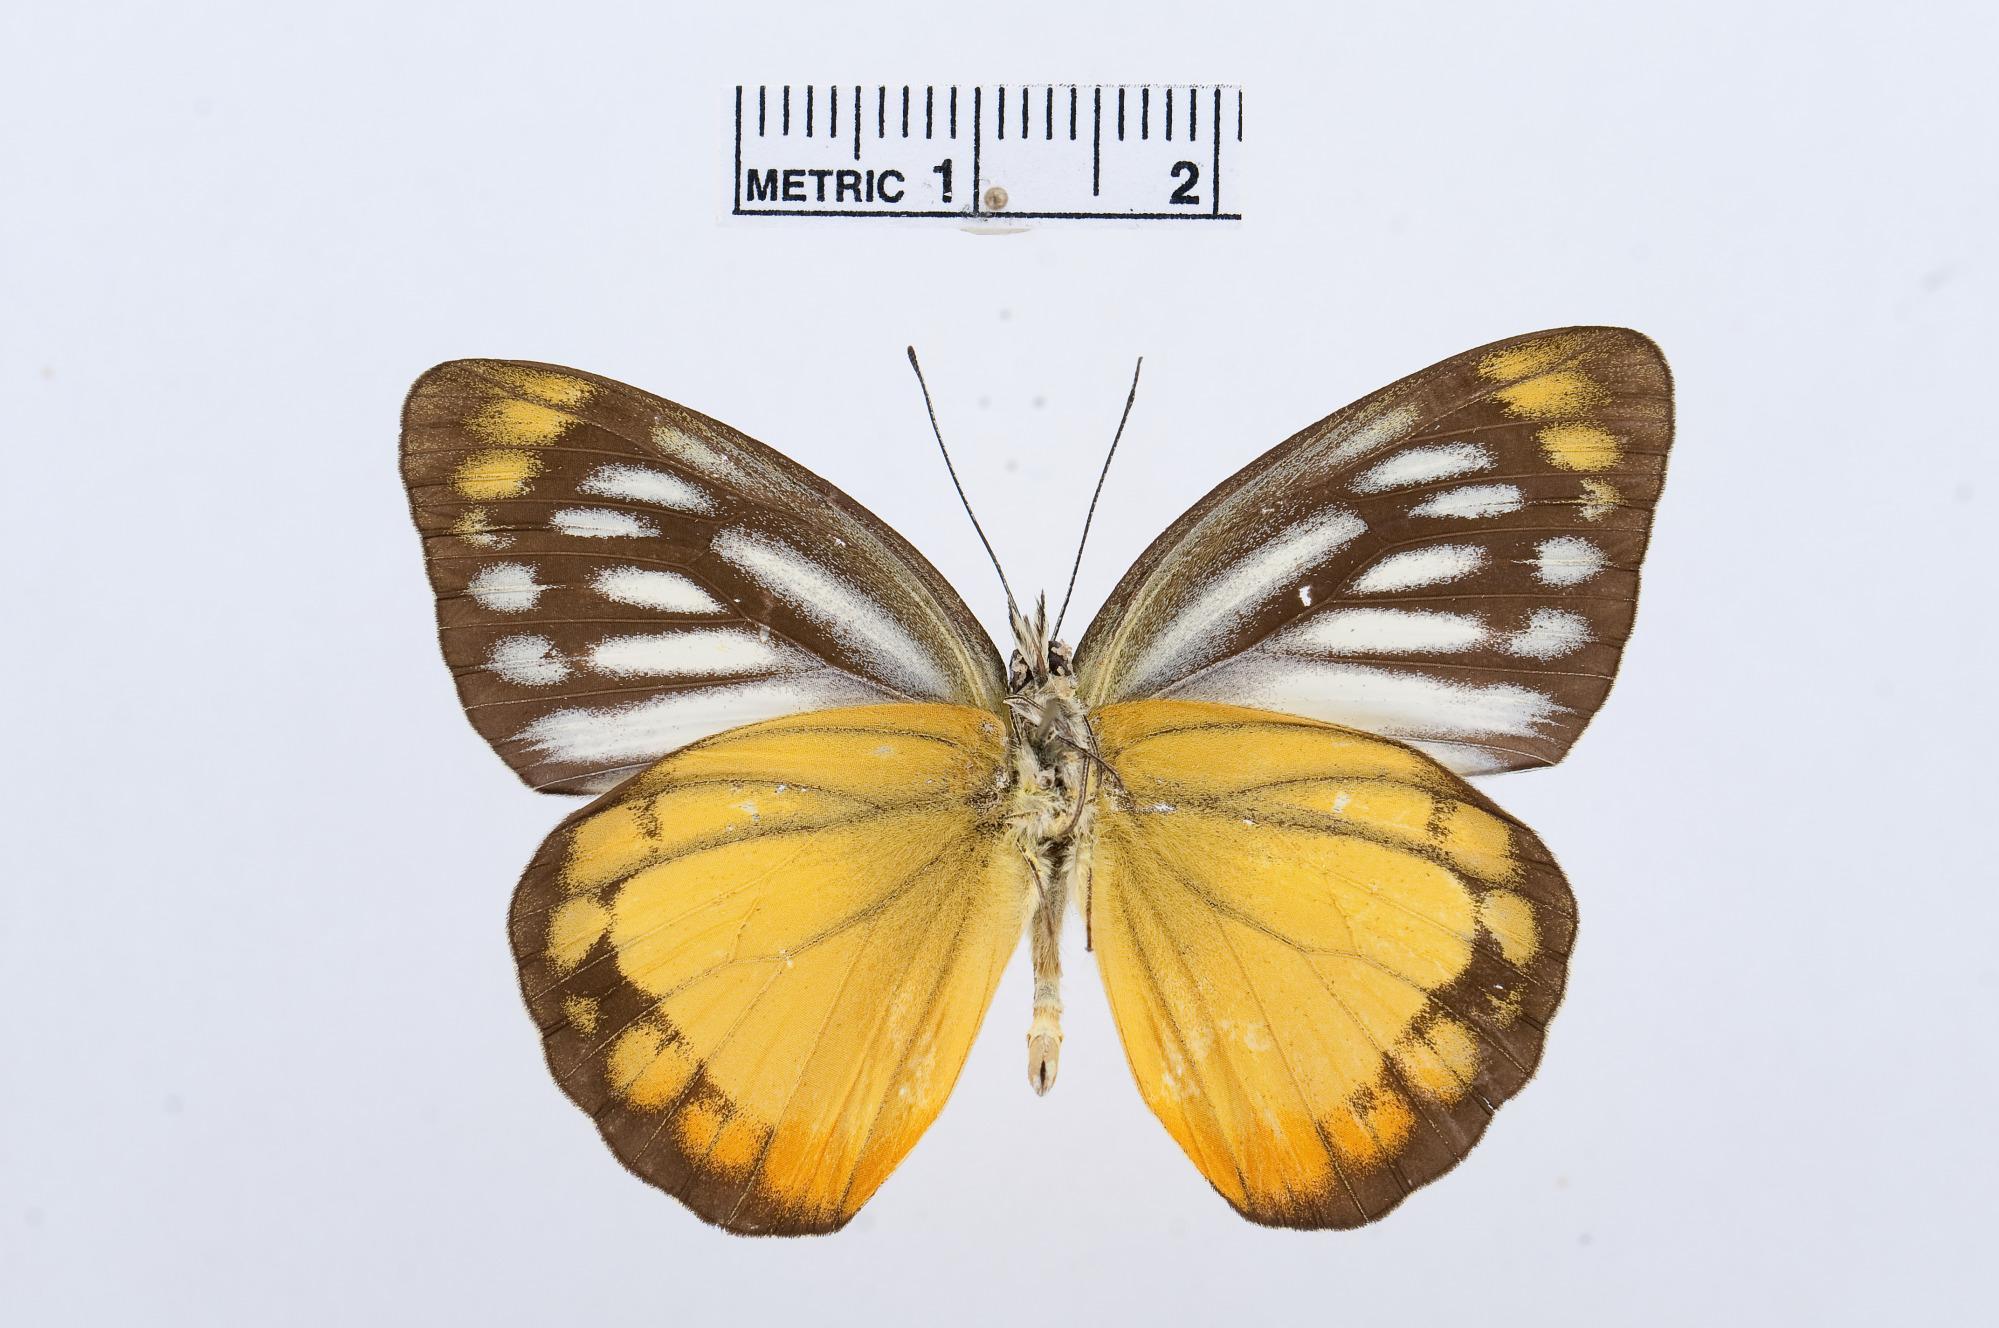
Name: Cepora licaea
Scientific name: Cepora licaea
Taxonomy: Animalia, Arthropoda, Hexapoda, Insecta, Lepidoptera, Pieridae, Pierinae